Vietnamese folk religion

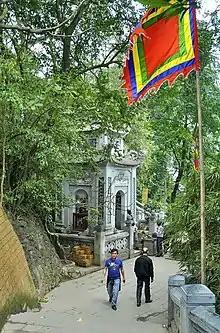
Five-color flags – a symbol of Vietnamese folk religion

The Vietnamese folk religion was suppressed in different times and ways in the 20th century. Debate and criticism of cultural destruction and loss began in the 1960s. In the beginning of the 1980s, the state returned to its policies of preserving religious culture, and the Vietnamese indigenous religion was soon promoted as the backbone of "a progressive culture, imbued with national identity".